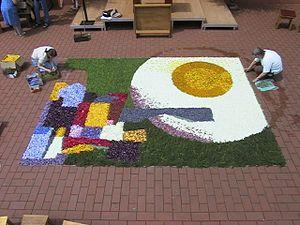
Un tapis de fleurs est un dessin réalisé sur le sol avec des fleurs ou des pétales de fleurs, à l'origine à l'occasion de fêtes religieuses.